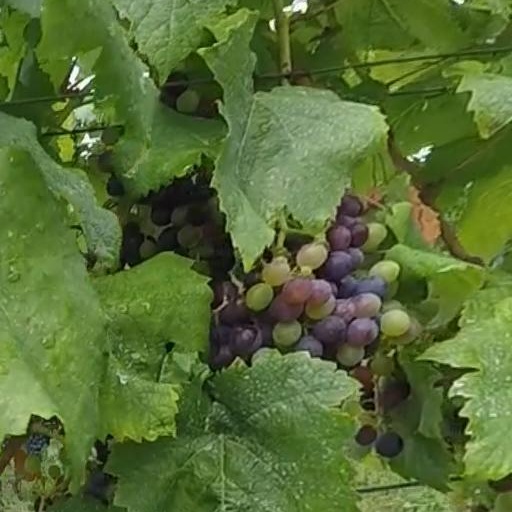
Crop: grape